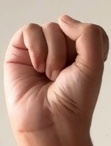
ASL sign: S